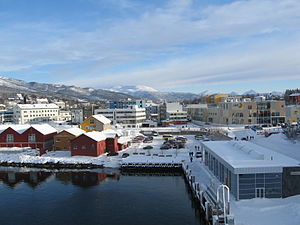
Finnsnes
Finnsnes er administrationsbyen i Senja kommune i Troms og Finnmark fylke i Norge. Finnsnes er regionssenter for Midt-Troms. Stedet har bystatus fra 1. januar 2000, og ligger delvis vestvendt mod Gisundet og Finnsnesrenna, og delvis sydvendt mod Finnfjorden. Byen er forbundet med byen Silsand på Senja-siden med den 1.147 meter lange Gisundbroen. Byen Finnsnes har 4.754 indbyggere, men når man snakker om byen medregner man ofte byen Silsand som har 1.563 indbyggere.